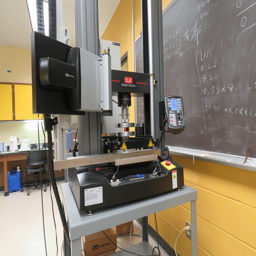
machine that was used for testing